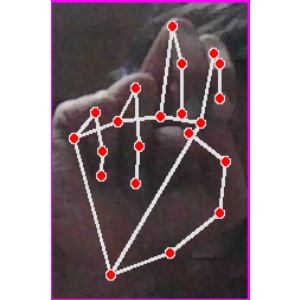
अक्षर: ह